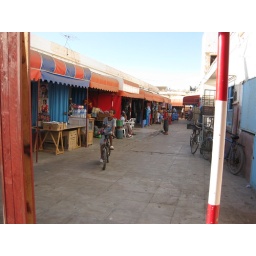
this is the main market of fish ,meat and vegetables in the city of Sidi Ifni